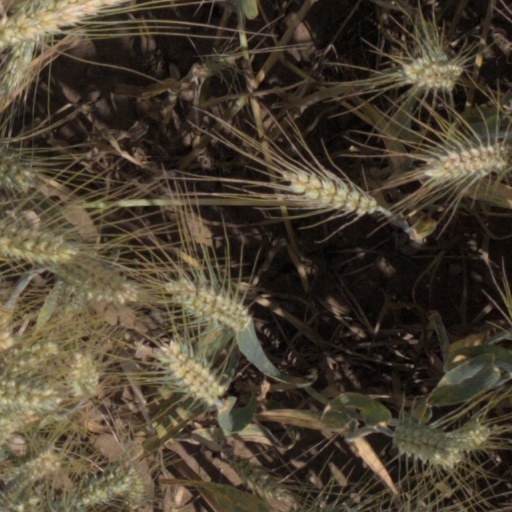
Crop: wheat